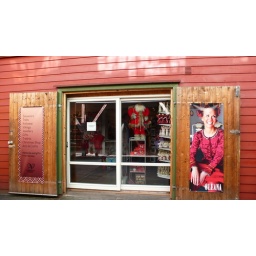
shops in wooden houses